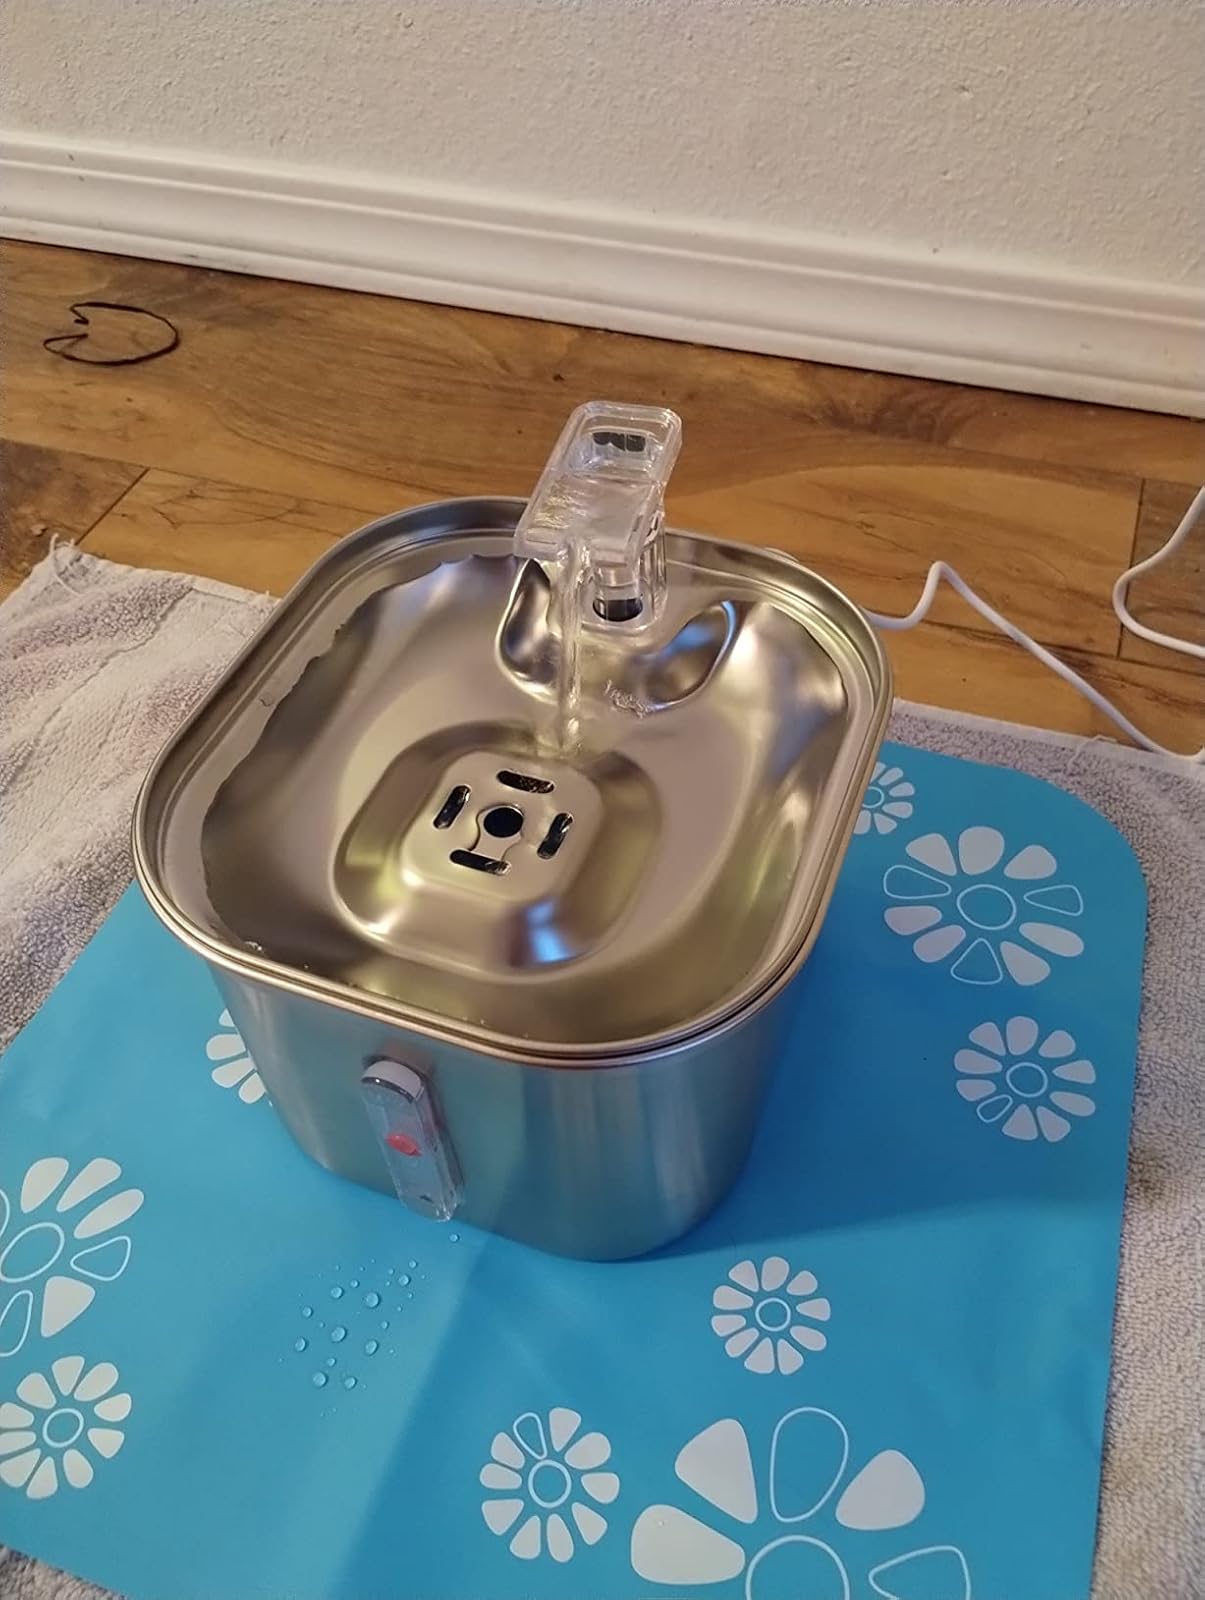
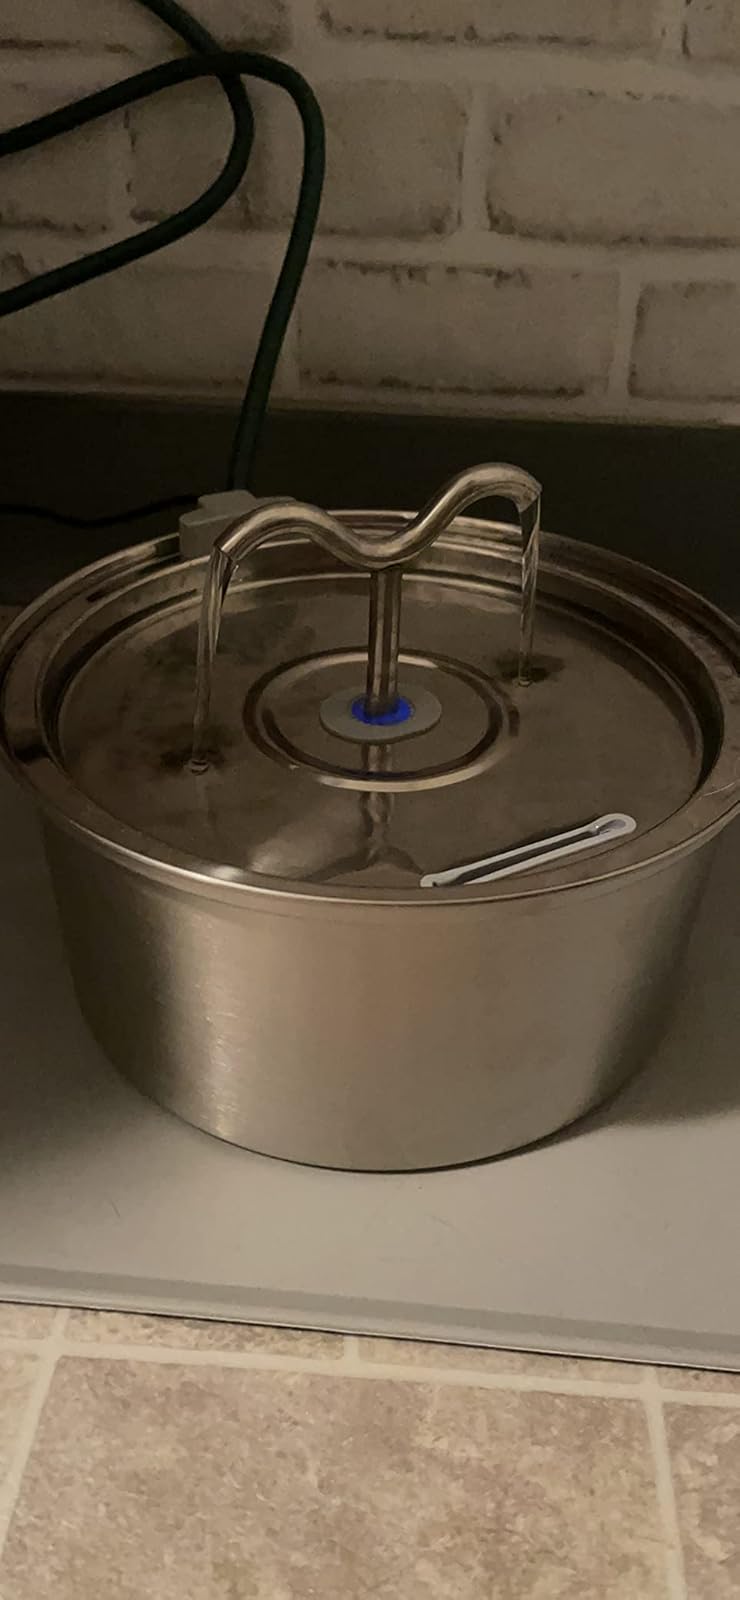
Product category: items_bowl
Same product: no